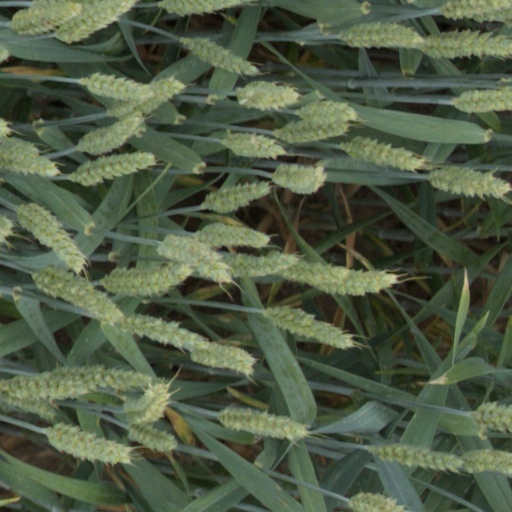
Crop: wheat